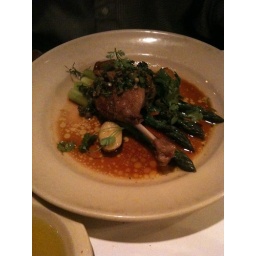
Sonoma County duck leg roasted in the wood oven with coriander, asparagus, kumquats and green olives